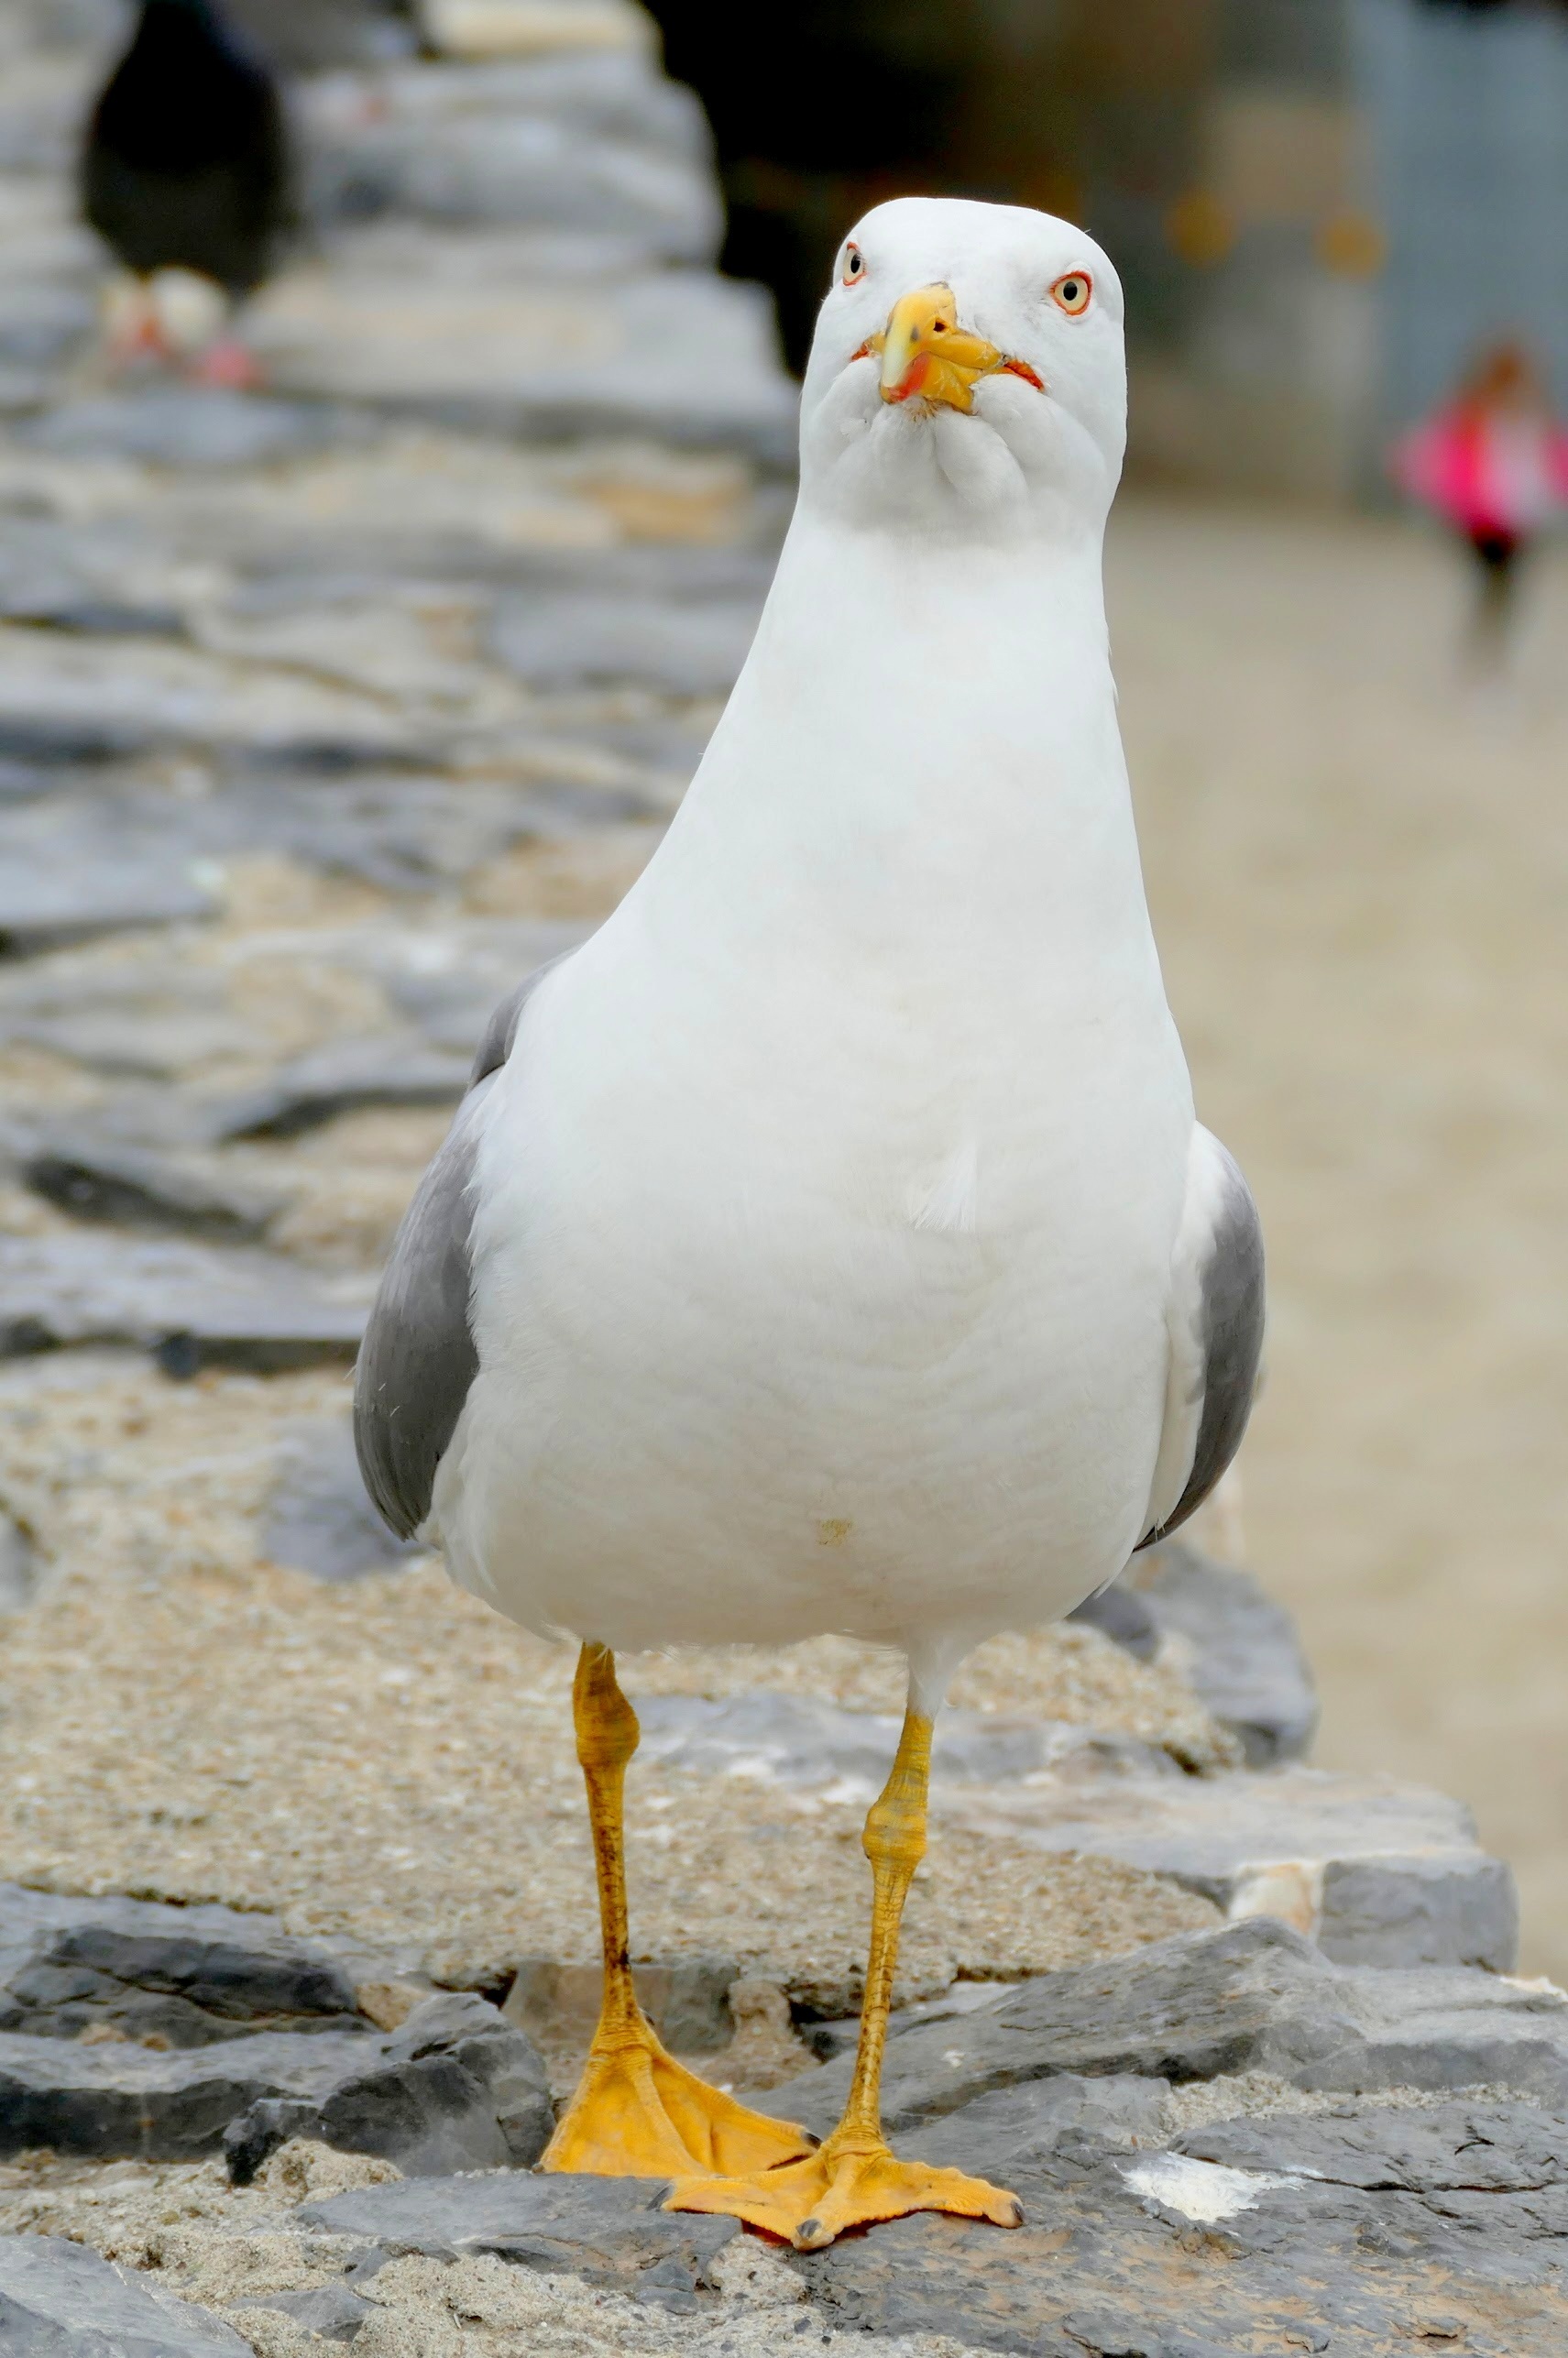
sea, coast, nature, bird, seabird, seagull, wildlife, gull, beak, fauna, animals, vertebrate, water bird, animal world, seevogel, seemoeve, charadriiformes, european herring gull